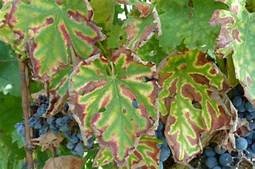
Label: grape